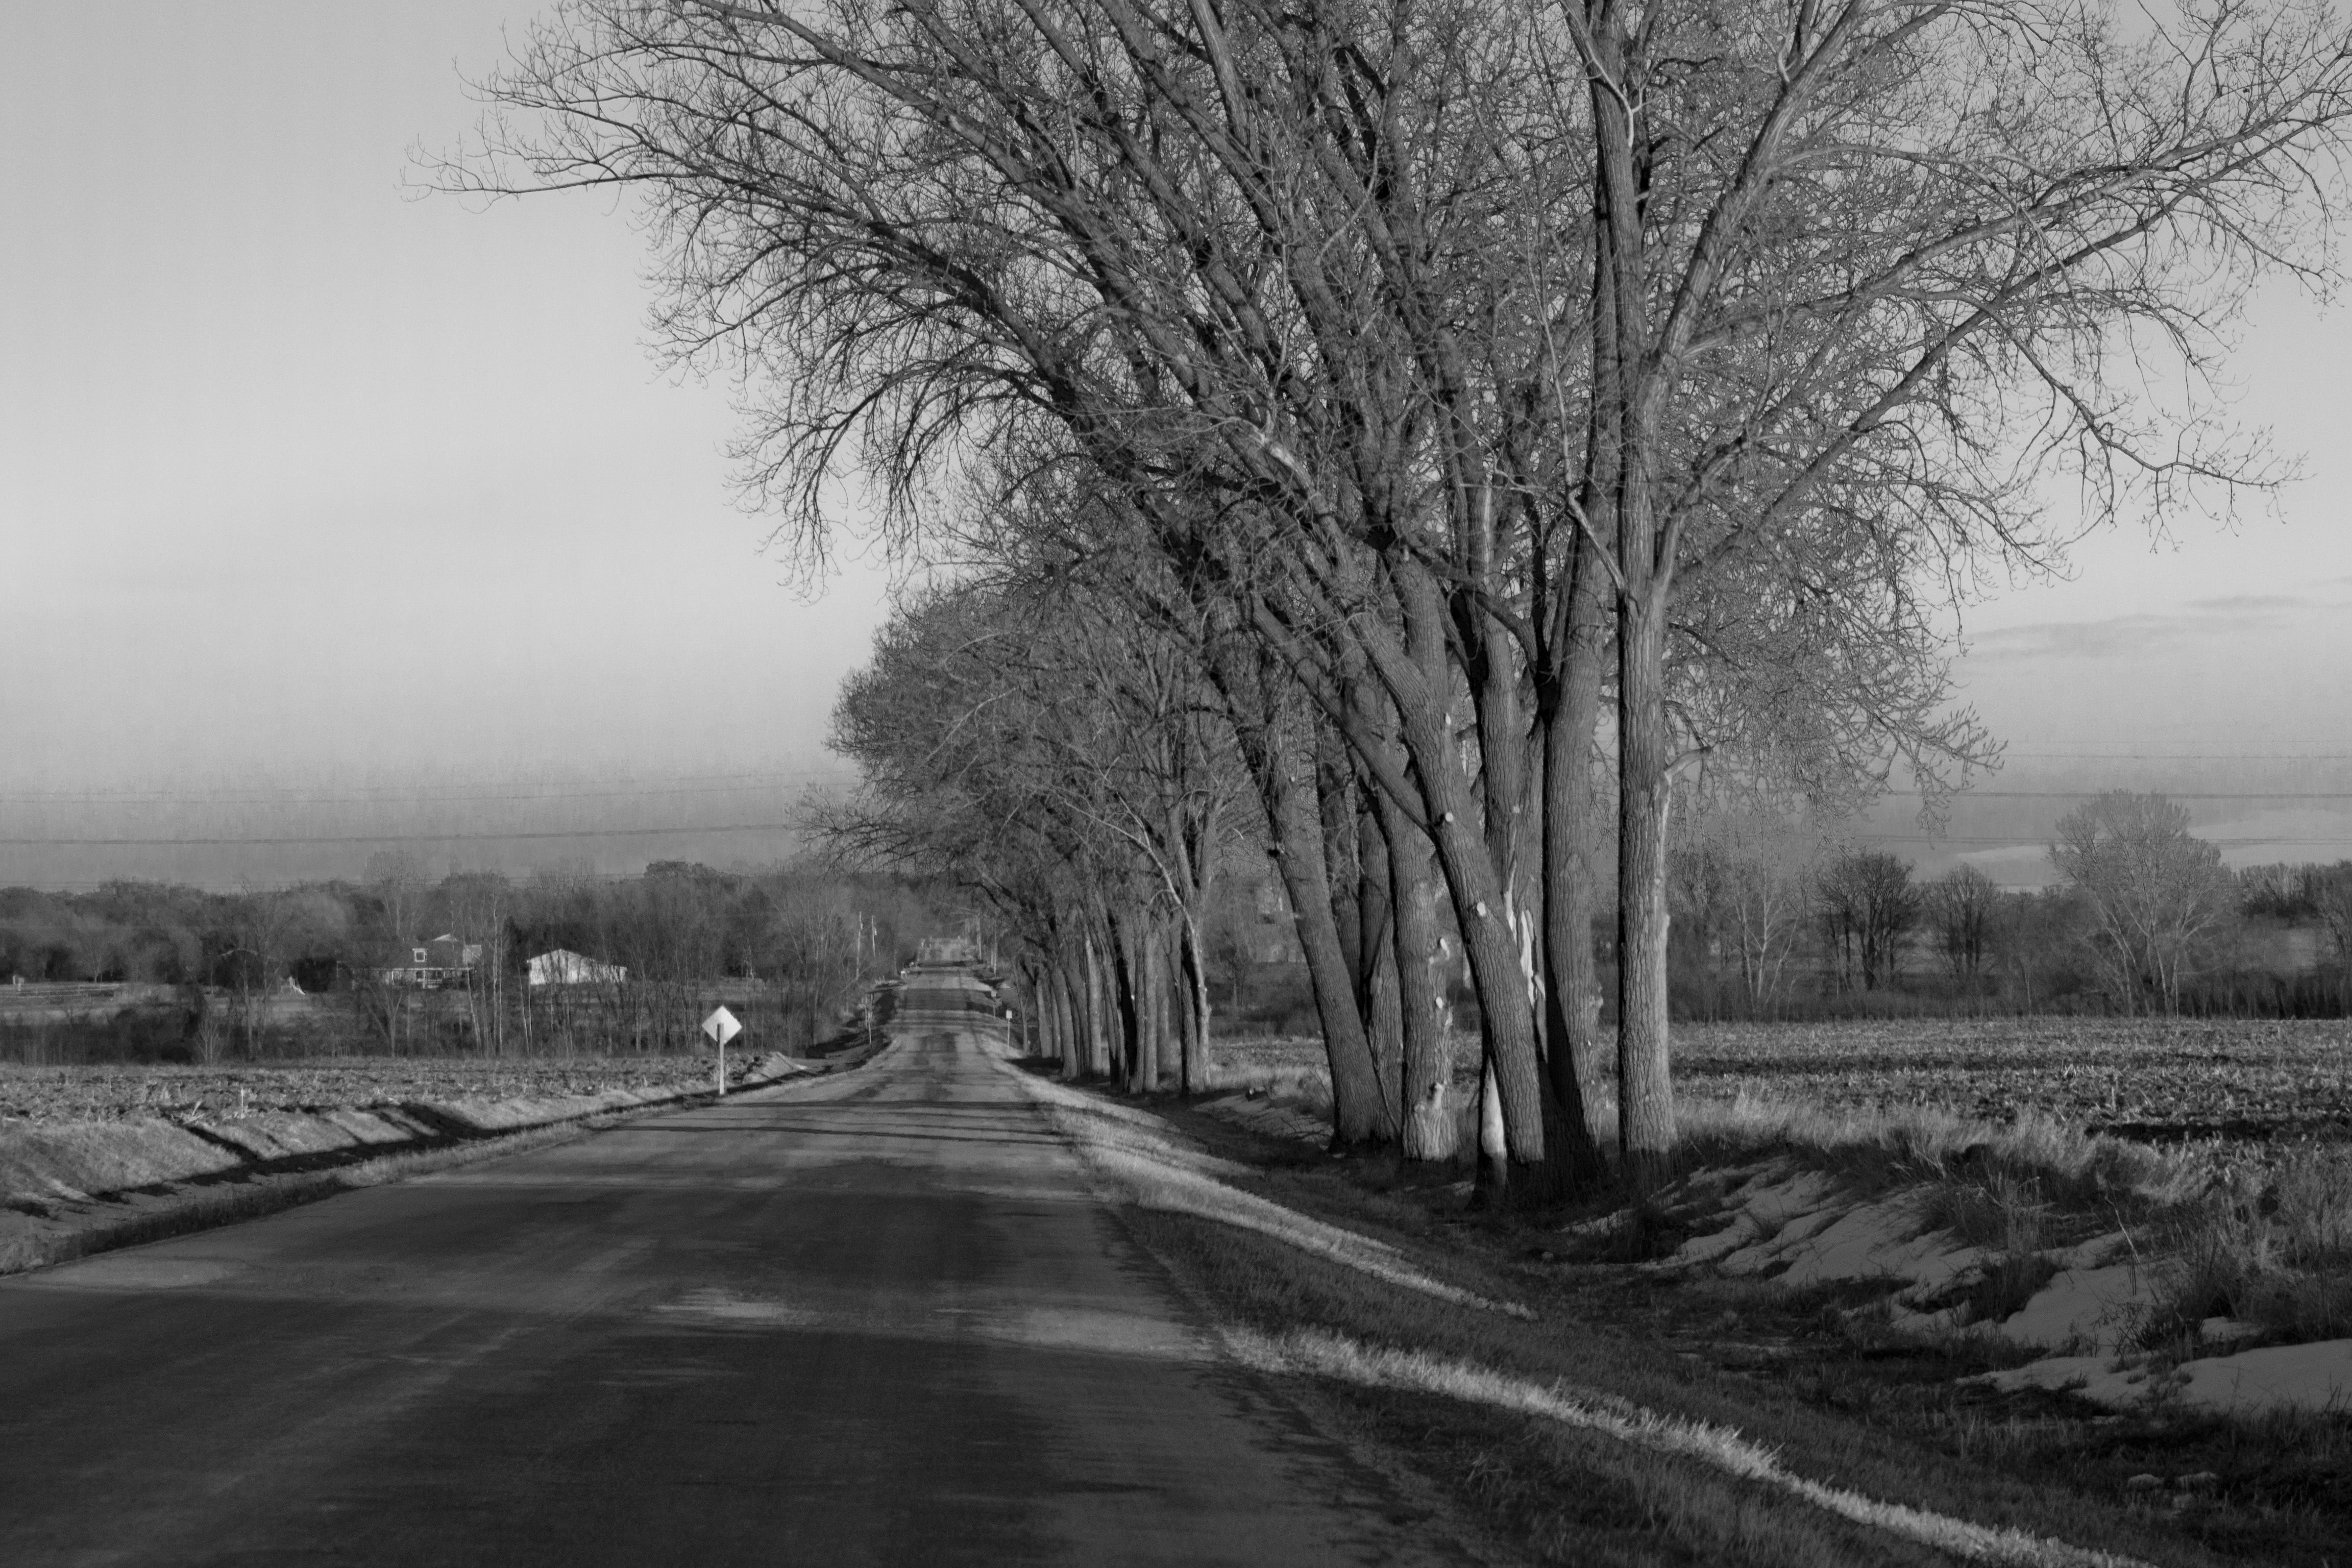
tree, outdoor, snow, winter, black and white, plant, fog, road, mist, countryside, morning, view, frost, scenic, weather, darkness, monochrome, season, trees, roadside, infrastructure, rural area, monochrome photography, atmospheric phenomenon, woody plant